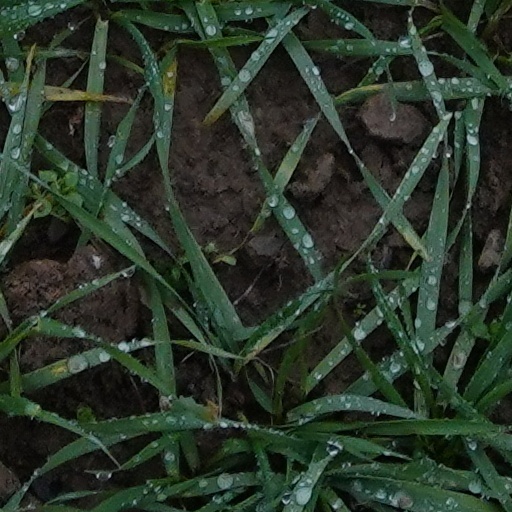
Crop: wheat